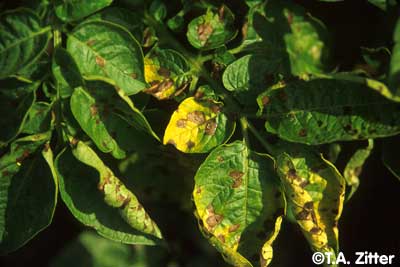
Labels: Potato leaf early blight, Potato leaf early blight, Potato leaf early blight, Potato leaf early blight, Potato leaf early blight, Potato leaf early blight, Potato leaf early blight, Potato leaf early blight